Chikuzen-Uchino Station

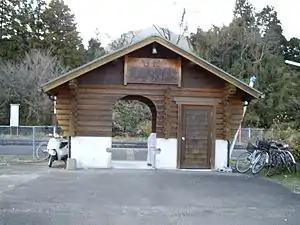
Chikuzen-Uchino Station in 2007

is a passenger railway station located in the city of Iizuka, Fukuoka Prefecture, Japan. It is operated by JR Kyushu.